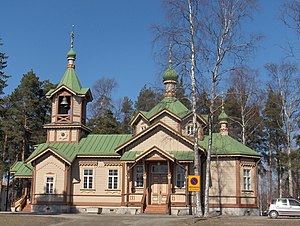
Joensuu / Afstande
Orthodox Church, Kirkkokatu, Joensuu
Joensuu er hovedbyen i Nordkarelen i det østlige Finland og har, efter sammenlægningen med et par små nabokommuner, 75.514 indbyggere. Den blev grundlagt i 1848 af Tsar Nikolaj 1.